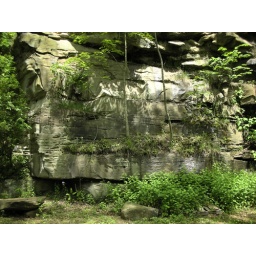
Quarry rock face along the trail just out of Walker's mill. The lower layers of this rock are sedimentary in nature.